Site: brandenburg
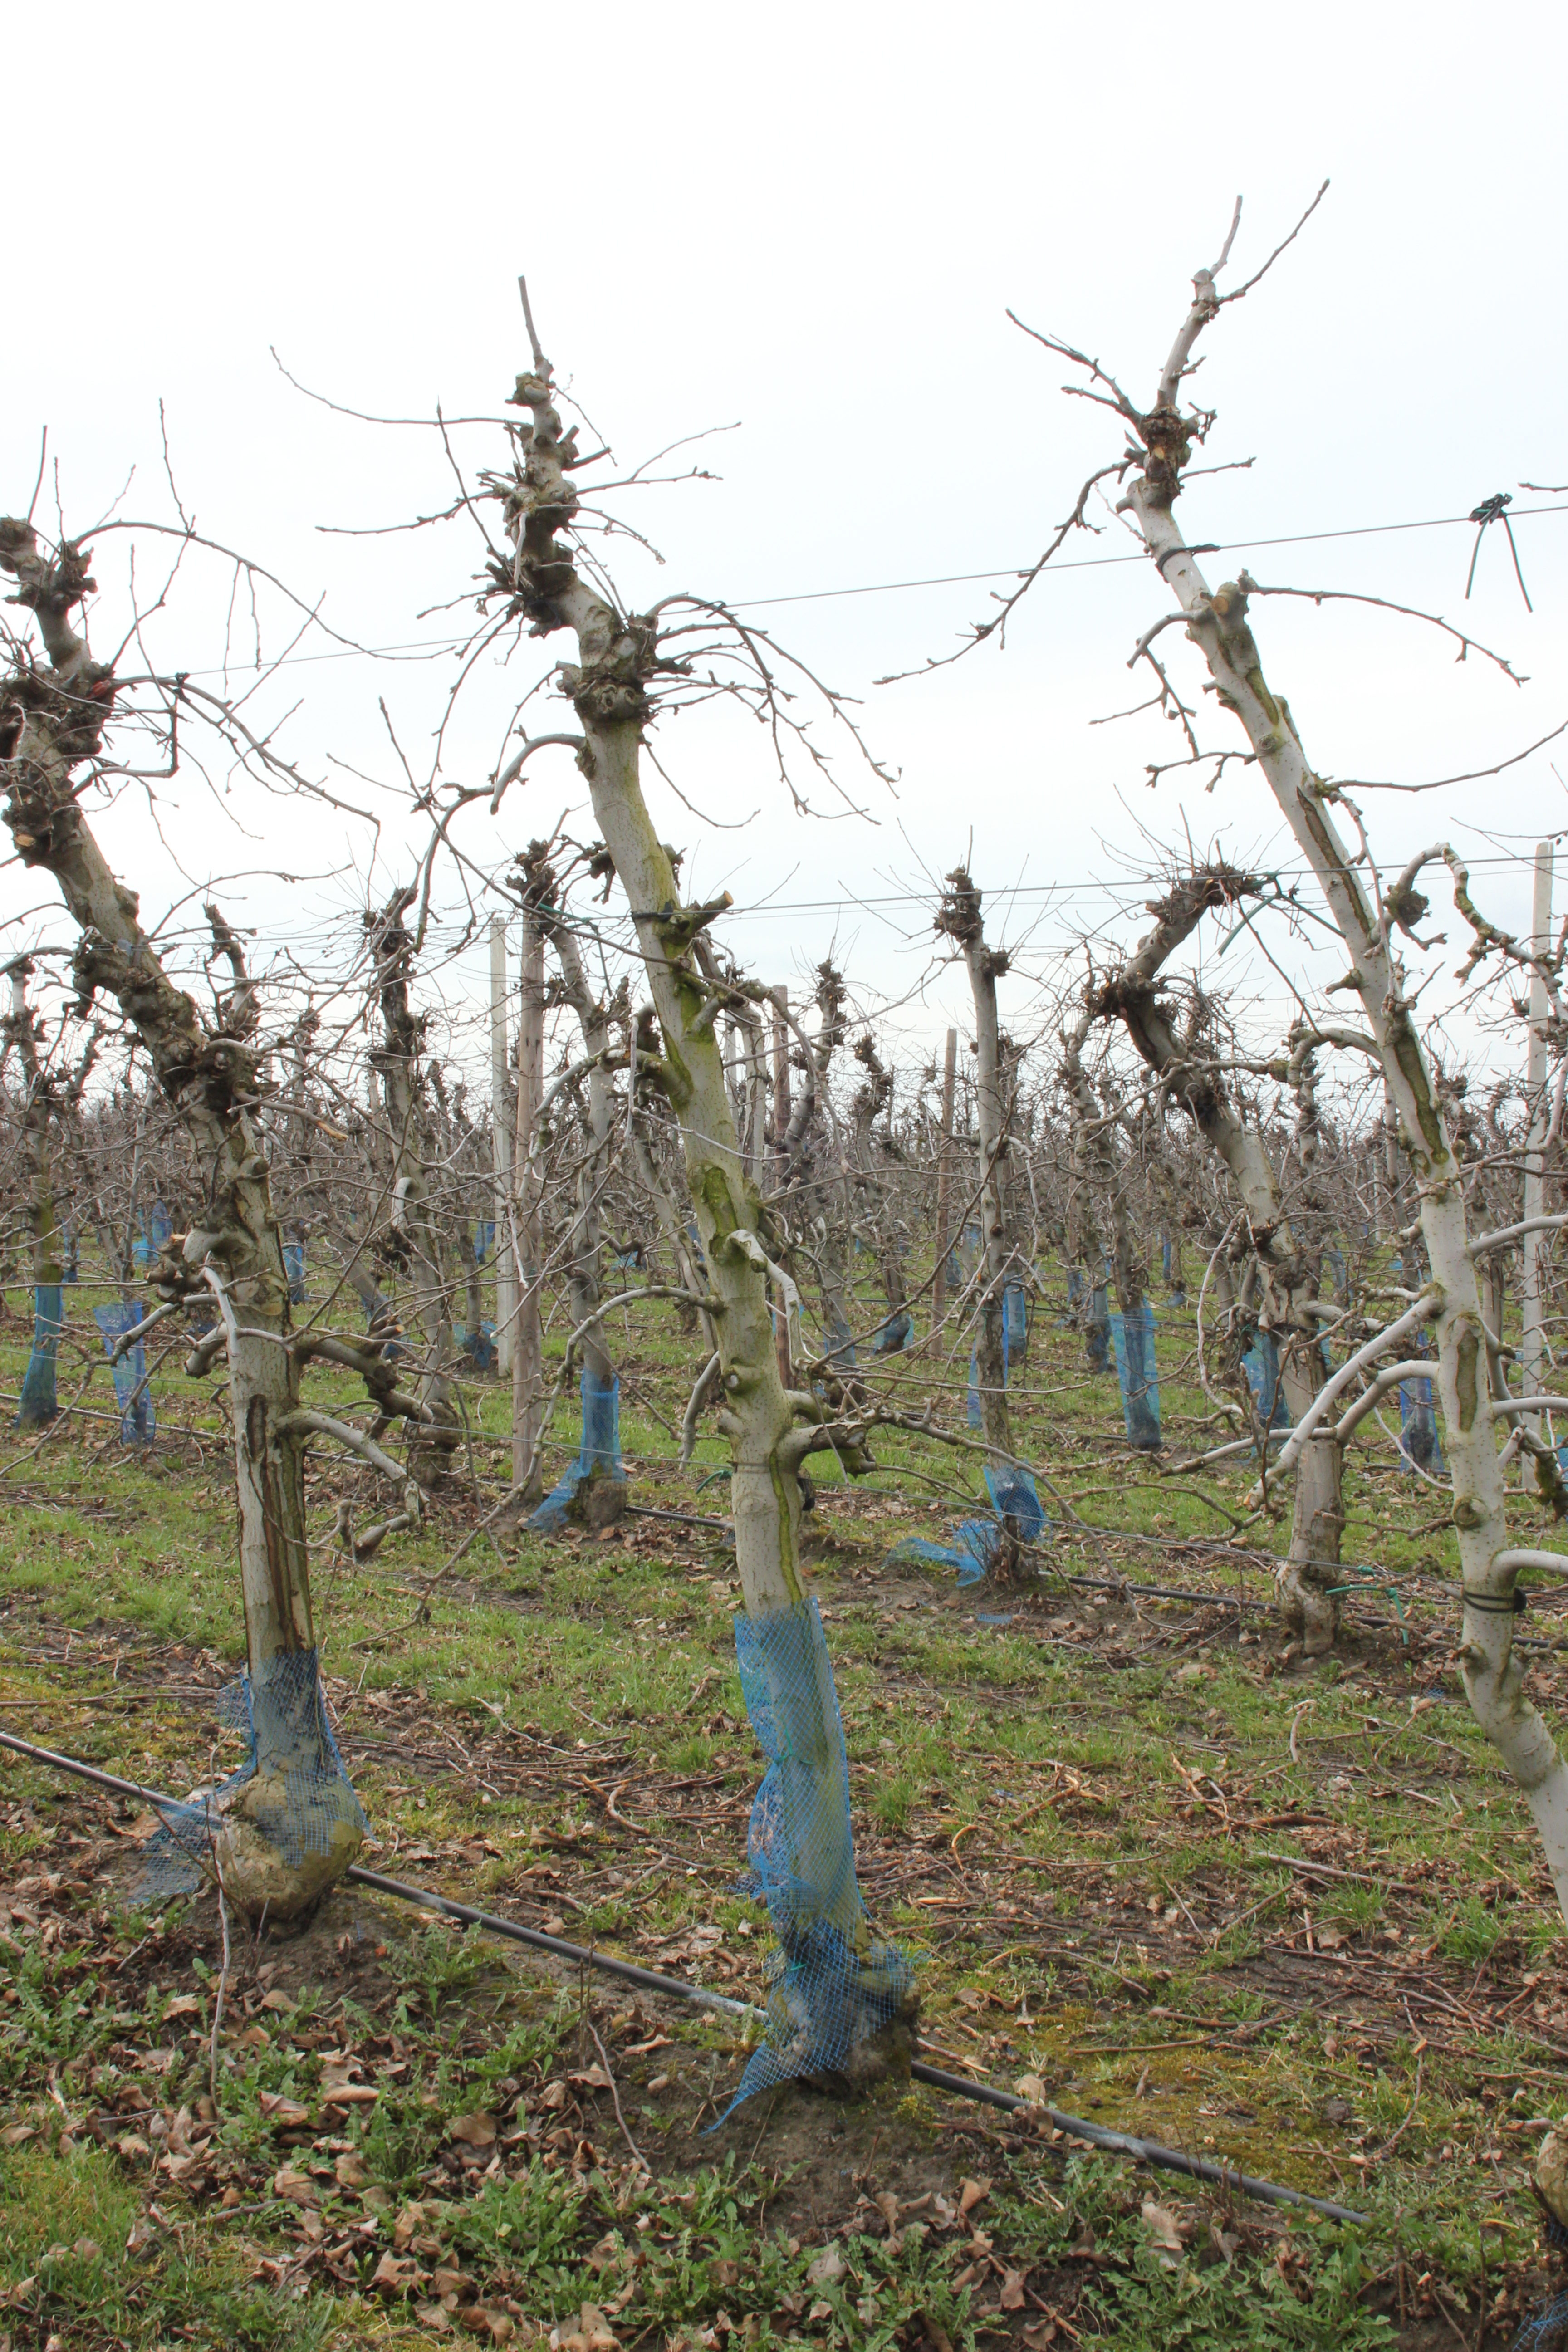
Growth stage (BBCH 01): Bud development